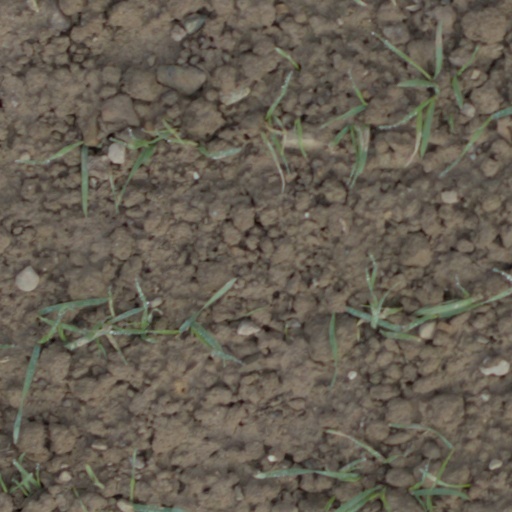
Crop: wheat